Chums (paper)

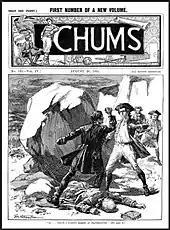
The front page from "Chums" for 28 August 1895.

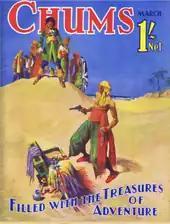
A cover from the early 1930s, by Cecil Glossop

Chums was a boys' weekly newspaper started in 1892 by Cassell & Company and later, from 1927, published by Amalgamated Press. The publisher gathered the weekly paper into monthly and annual editions. The monthly versions were published on the 25th of the month, and up to November 1920 included all the content of the weekly editions. From then on, the monthly editions had all the story content of the weeklies, but left out the covers. This left a gap which was then filled by short stories, articles and even serials that were not included in the weekly edition. The serial ceased publication in 1941.